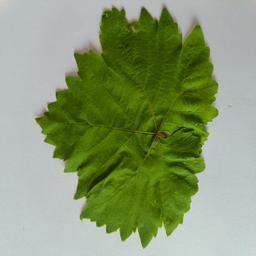
Label: Healthy Leaves